Gregory van der Wiel

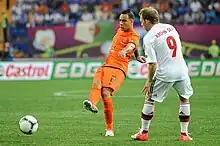
Van der Wiel and Michael Krohn-Dehli at Euro 2012

On 6 February 2009, Van der Wiel was called up by the senior Dutch team for the first time. He then made his senior debut on 11 February as a substitute for former Ajax teammate John Heitinga in the friendly match against Tunisia. He made his first competitive debut on 28 March 2009 as a starter in a 3–0 2010 FIFA World Cup qualification victory over Scotland. He again played the entire match for the 4–0 World Cup qualification victory over Macedonia on 1 April 2009.